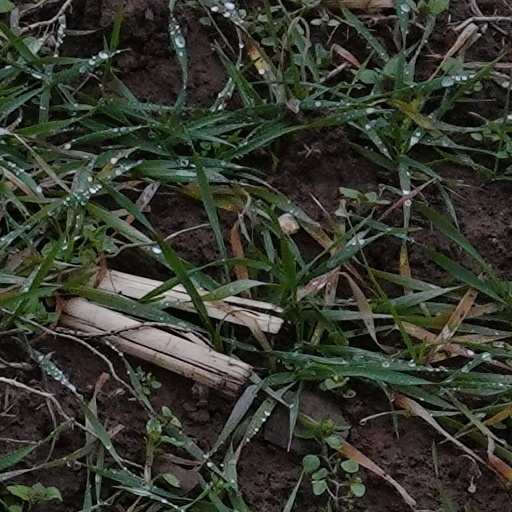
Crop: wheat